First Amendment to the United States Constitution

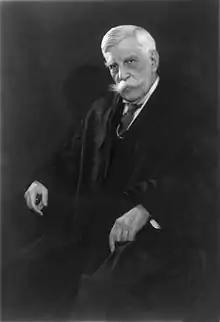
Justice Oliver Wendell Holmes formulated the clear and present danger test for free speech cases.

The need for a compelling governmental interest was narrowed in "Employment Division v. Smith" (1990), which held no such interest was required under the Free Exercise Clause regarding a neutral law of general applicability that happens to affect a religious practice, as opposed to a law that targets a particular religious practice (which does require a compelling governmental interest). In "Church of Lukumi Babalu Aye v. City of Hialeah" (1993), in which the meaning of "neutral law of general applicability" was elaborated by the court, the Supreme Court ruled Hialeah had passed an ordinance banning ritual slaughter, a practice central to the Santería religion, while providing exceptions for some practices such as the kosher slaughter. Since the ordinance was not "generally applicable", the Court ruled that it needed to have a compelling interest, which it failed to have, and so was declared unconstitutional. In this case the Supreme Court also stated that inquiries whether laws discriminate based on religion does not end with the text of the laws at issue. Facial neutrality of laws (i.e. laws which are apparently neutral in their language but in reality discriminate against a particular group) is not determinative in these inquiries, because both the Free Exercise Clause and the Establishment Clause extends beyond facial discrimination. The Supreme Court explained that "[o]fficial action that targets religious conduct for distinctive treatment cannot be shielded by mere compliance with the requirement of facial neutrality" and "[t]he Free Exercise Clause protects against governmental hostility which is masked as well as overt." The neutrality of a law is also suspect if First Amendment freedoms are curtailed to prevent isolated collateral harms not themselves prohibited by direct regulation. The Court also observed: "The Free Exercise Clause "protect[s] religious observers against unequal treatment," "Hobbie v. Unemployment Appeals Comm'n of Fla.", 480 U. S. 136, 148 (1987) (STEVENS, J., concurring in judgment), and inequality results when a legislature decides that the governmental interests it seeks to advance are worthy of being pursued only against conduct with a religious motivation. The principle that government, in pursuit of legitimate interests, cannot in a selective manner impose burdens only on conduct motivated by religious belief is essential to the protection of the rights guaranteed by the Free Exercise Clause."